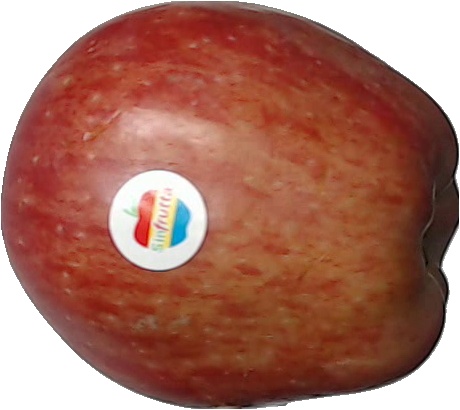
Label: apple_red_1